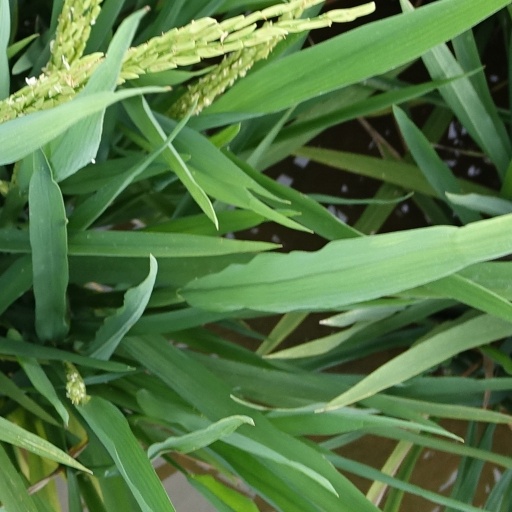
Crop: rice